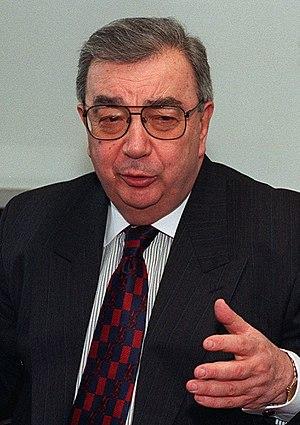
Cette liste comporte les données sur les plus hauts dirigeants des services d’espionnage soviétiques et russes.
Les élections législatives russes de 1999 se sont tenues le 19 décembre 1999 pour élire les 450 députés de la Douma, la chambre basse de parlement russe.
Ievgueni Maximovitch Primakov, plus souvent orthographié Evgueni Primakov, né le 29 octobre 1929 à Kiev et mort le 26 juin 2015 à Moscou, est un ancien président du Soviet de l'Union et président du gouvernement de la Fédération de Russie.